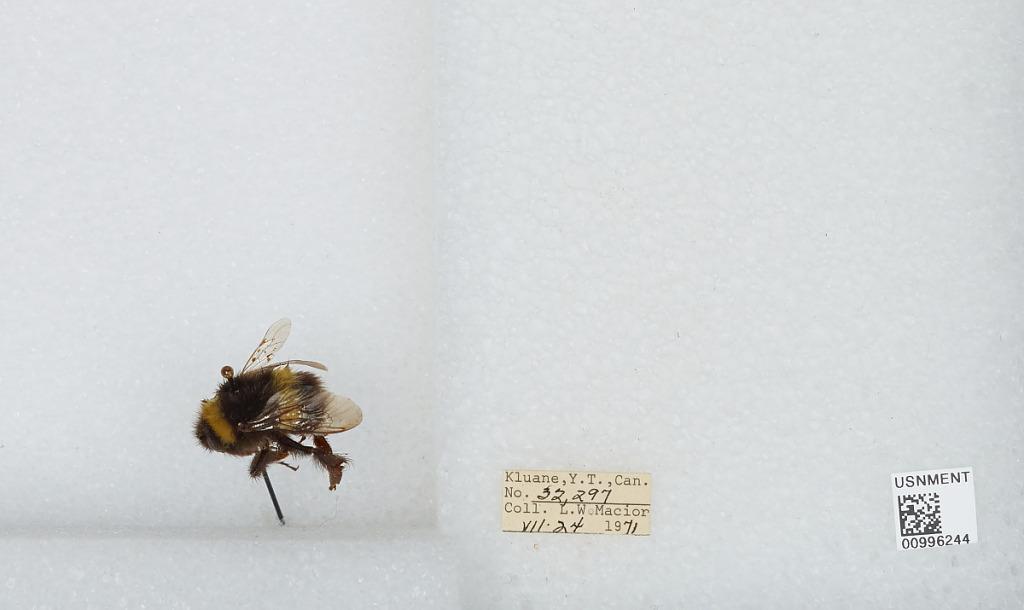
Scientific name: Bombus (Bombus) lucorum (Linnaeus)
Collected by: L. Macior
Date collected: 1971-7-24
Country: Canada
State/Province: Yukon Territory
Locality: Kluane
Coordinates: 60.75, -139.5